Nick Tropeano

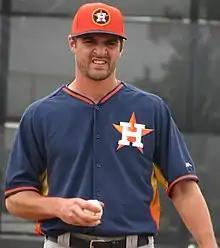
Tropeano with the Houston Astros

Nicholas Paul Tropeano (born August 27, 1990) is an American professional baseball pitcher who is a free agent. He has previously played in Major League Baseball (MLB) for the Houston Astros, Los Angeles Angels, Pittsburgh Pirates, San Francisco Giants, and New York Mets. Tropeano played college baseball for the Stony Brook Seawolves, and was drafted in the fifth round of the 2011 MLB draft by the Astros.